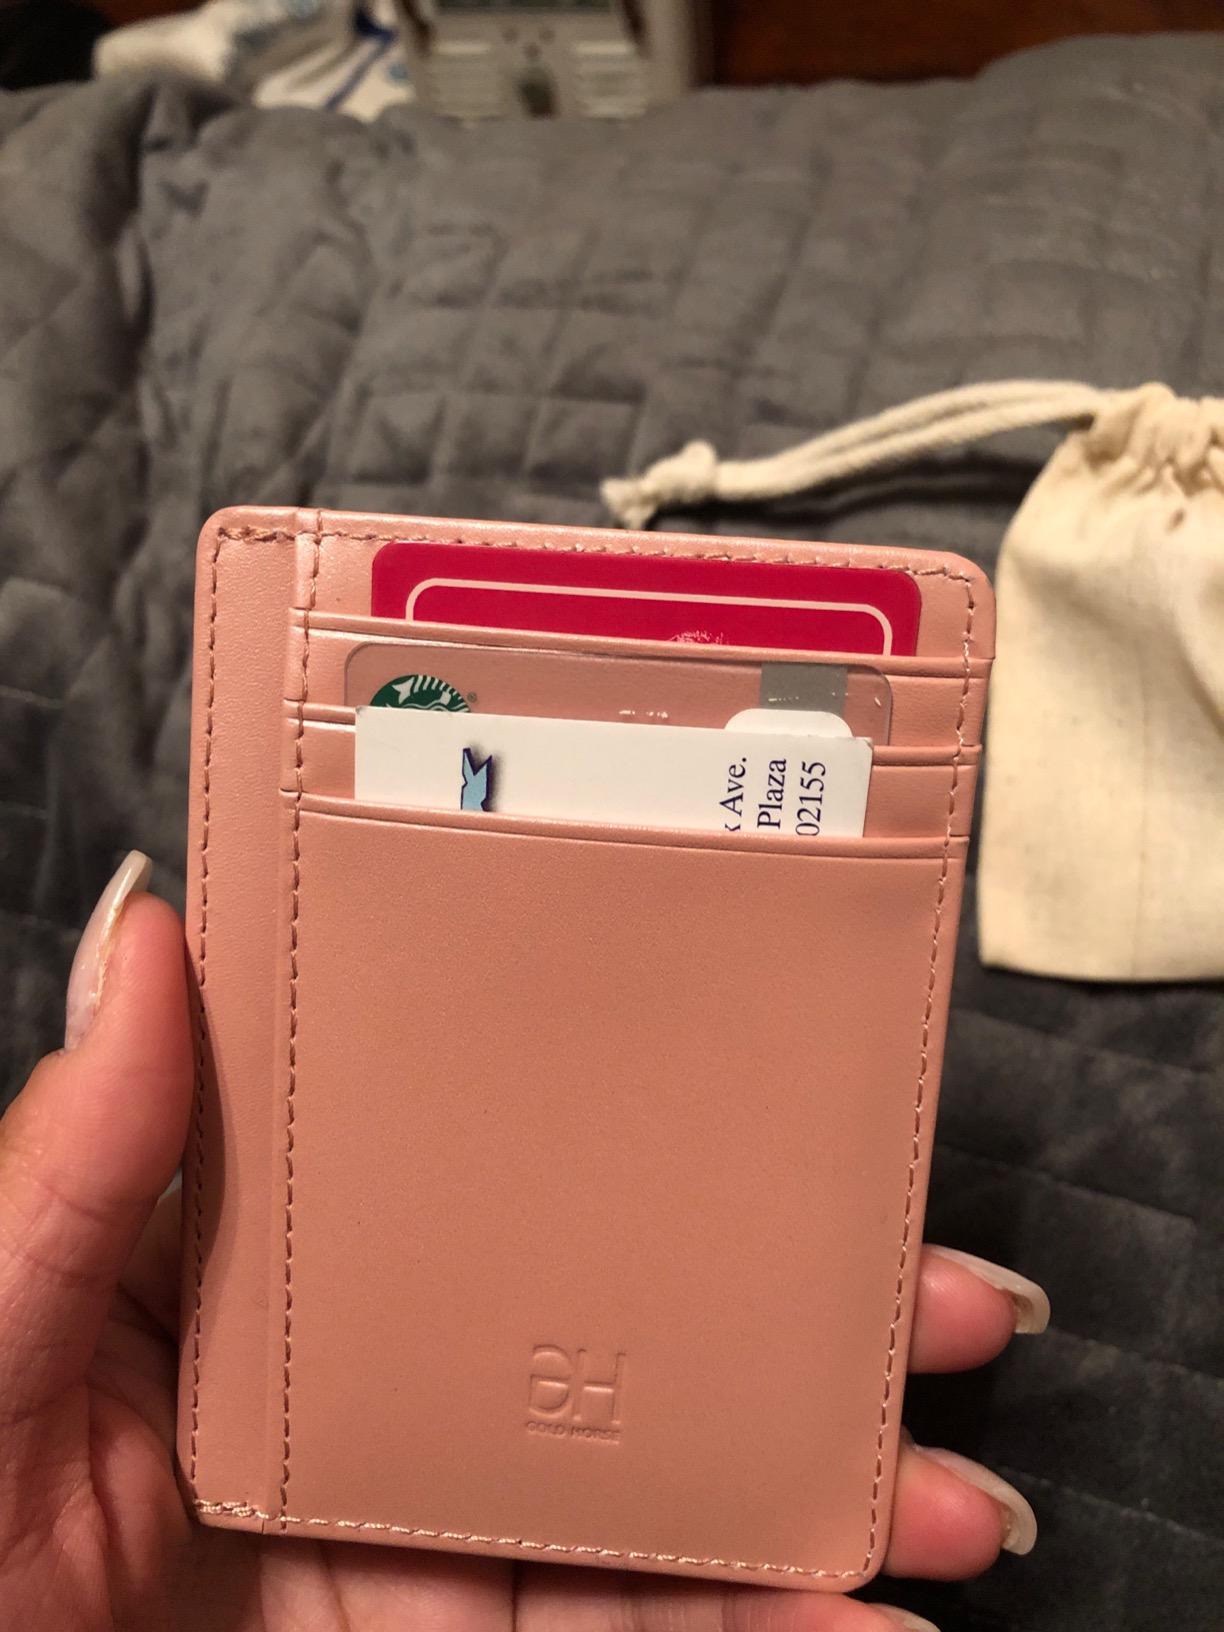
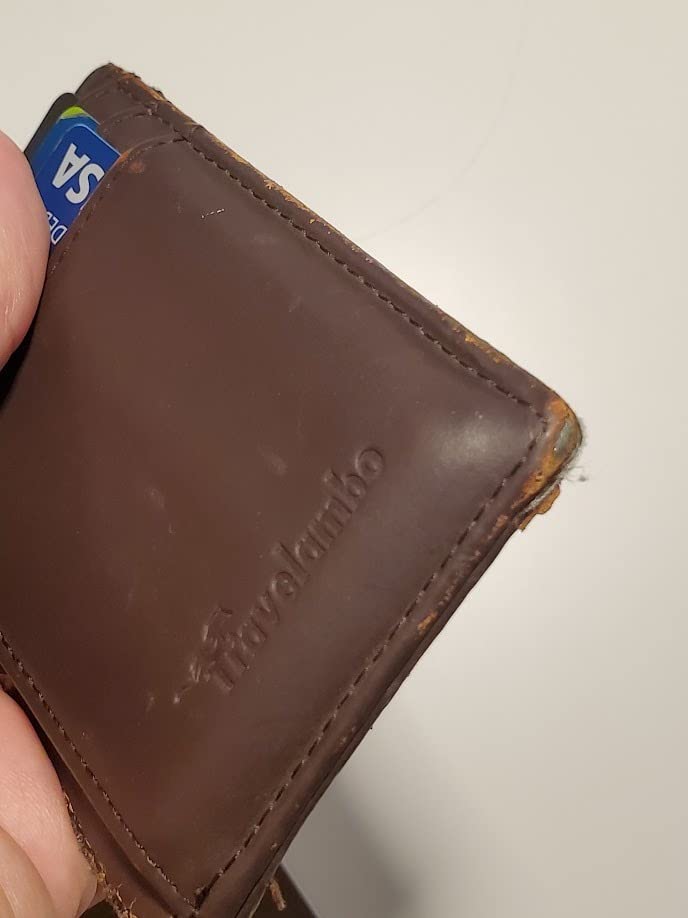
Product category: accessories_wallet
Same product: no